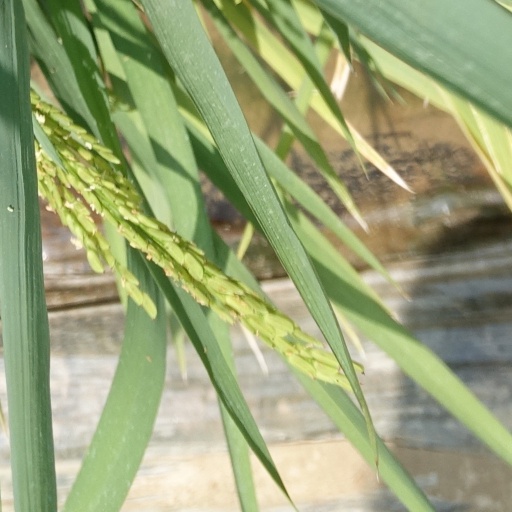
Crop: rice